Duke of Normandy

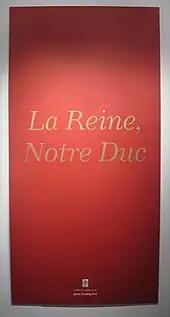
"La Reine, Notre Duc" "(The Queen, Our Duke)": title of a Diamond Jubilee exhibition at the Jersey Arts Centre in the Channel Islands

In the Channel Islands, the British monarch is known informally as the "Duke of Normandy", irrespective of whether or not the holder is male (Queen Elizabeth II, for instance, was known by this title). The Channel Islands are the last remaining part of the former Duchy of Normandy to remain under the rule of the British monarch. Although the English monarchy relinquished claims to continental Normandy and other French claims in 1259 (in the Treaty of Paris), the Channel Islands (except for Chausey under French sovereignty) remain Crown dependencies of the British throne.